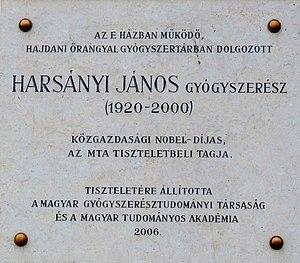
Plaque commémorative à M. John Harsany (1920–2000), chimiste, économiste d'origine hongroise, lauréat du prix Nobel d'économie, apposée sur le mur de l'ancienne pharmacie «